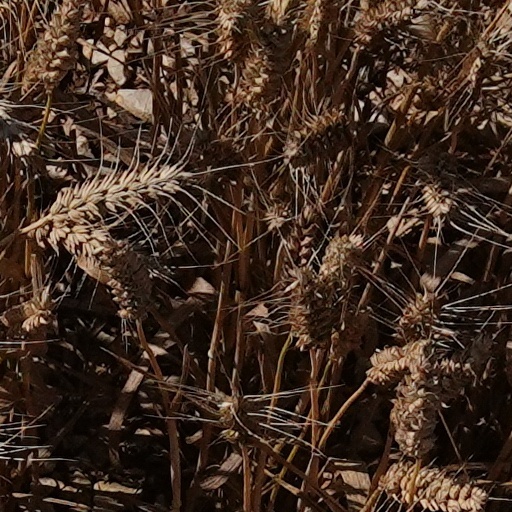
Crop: wheat